Nicollette Sheridan

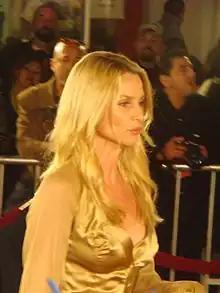
Sheridan at the premiere of "Beowulf" in November 2007

Nicollette Sheridan (born November 21, 1963) is an American actress. She began her career as a fashion model before landing a role in the short-lived ABC primetime soap opera "Paper Dolls" in 1984, as well as starring in the romantic comedy film "The Sure Thing" (1985). She rose to prominence as Paige Matheson on the CBS primetime soap opera "Knots Landing" (1986–1993), for which she received two Soap Opera Digest Awards. Thereafter, Sheridan appeared in lead roles in numerous television films and miniseries, including "Lucky Chances" (1990), "Virus" (1995), and "The People Next Door" (1996). She also appeared in the feature films "Noises Off" (1992), "Spy Hard" (1996), "Beverly Hills Ninja" (1997), and "" (2007).